Satomi clan

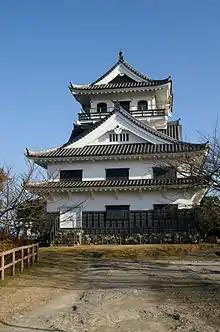
Tateyama Castle, erected in 1580

The was a Japanese samurai clan of the Sengoku period (1467–1573) and early Edo period (1603–1868). The clan ruled Awa Province as a "Sengoku daimyō" and was a major military power in the Kantō region during the wars of the Nanboku-chō period. Although confirmed as "daimyō" of Tateyama Domain by the Tokugawa shogunate.